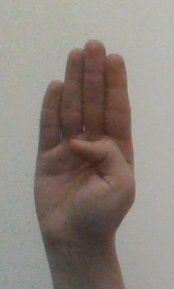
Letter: kaaf